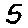
Label: 5